Leon Trotsky on China

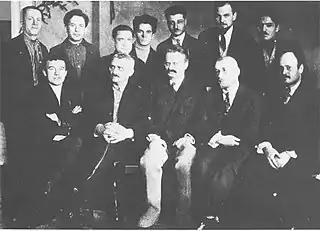
Trotsky and members of the Left Opposition in 1927, prior to their expulsion from the Soviet Union

The Bolsheviks had viewed anti-imperialist movements in the colonised regions as a major reserve for proletarian revolution alongside continental Europe. Vladimir Lenin and Trotsky had postulated that Western capitalism would be considerably weakened with the eruption of anti-colonial rebellions which in turn could suspend the supply of cheap labour, raw materials and investment inflows. In 1920, the Comintern had proclaimed the alliance between Western communists and liberation movements in the East although the exact nature of this relationship remained imprecise at this stage. From the perspective of early Chinese onlookers, Trotsky had been presented as the formal second-in command in the Soviet Union and had a significant role in the founding of the Sun Yat-sen University.